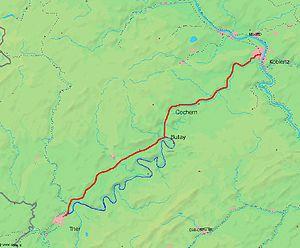
La Moselbahn, encore appelée Moseltalbahn, désigne le chemin de fer secondaire long de 102 km établi sur la rive droite de la Moselle entre Bullay et Trier qui fut mis hors service le 31 décembre 1962 et qui appartenait à l’ancienne société Moselbahn AG.